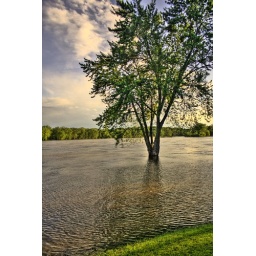
submerged tree in an overflowing river